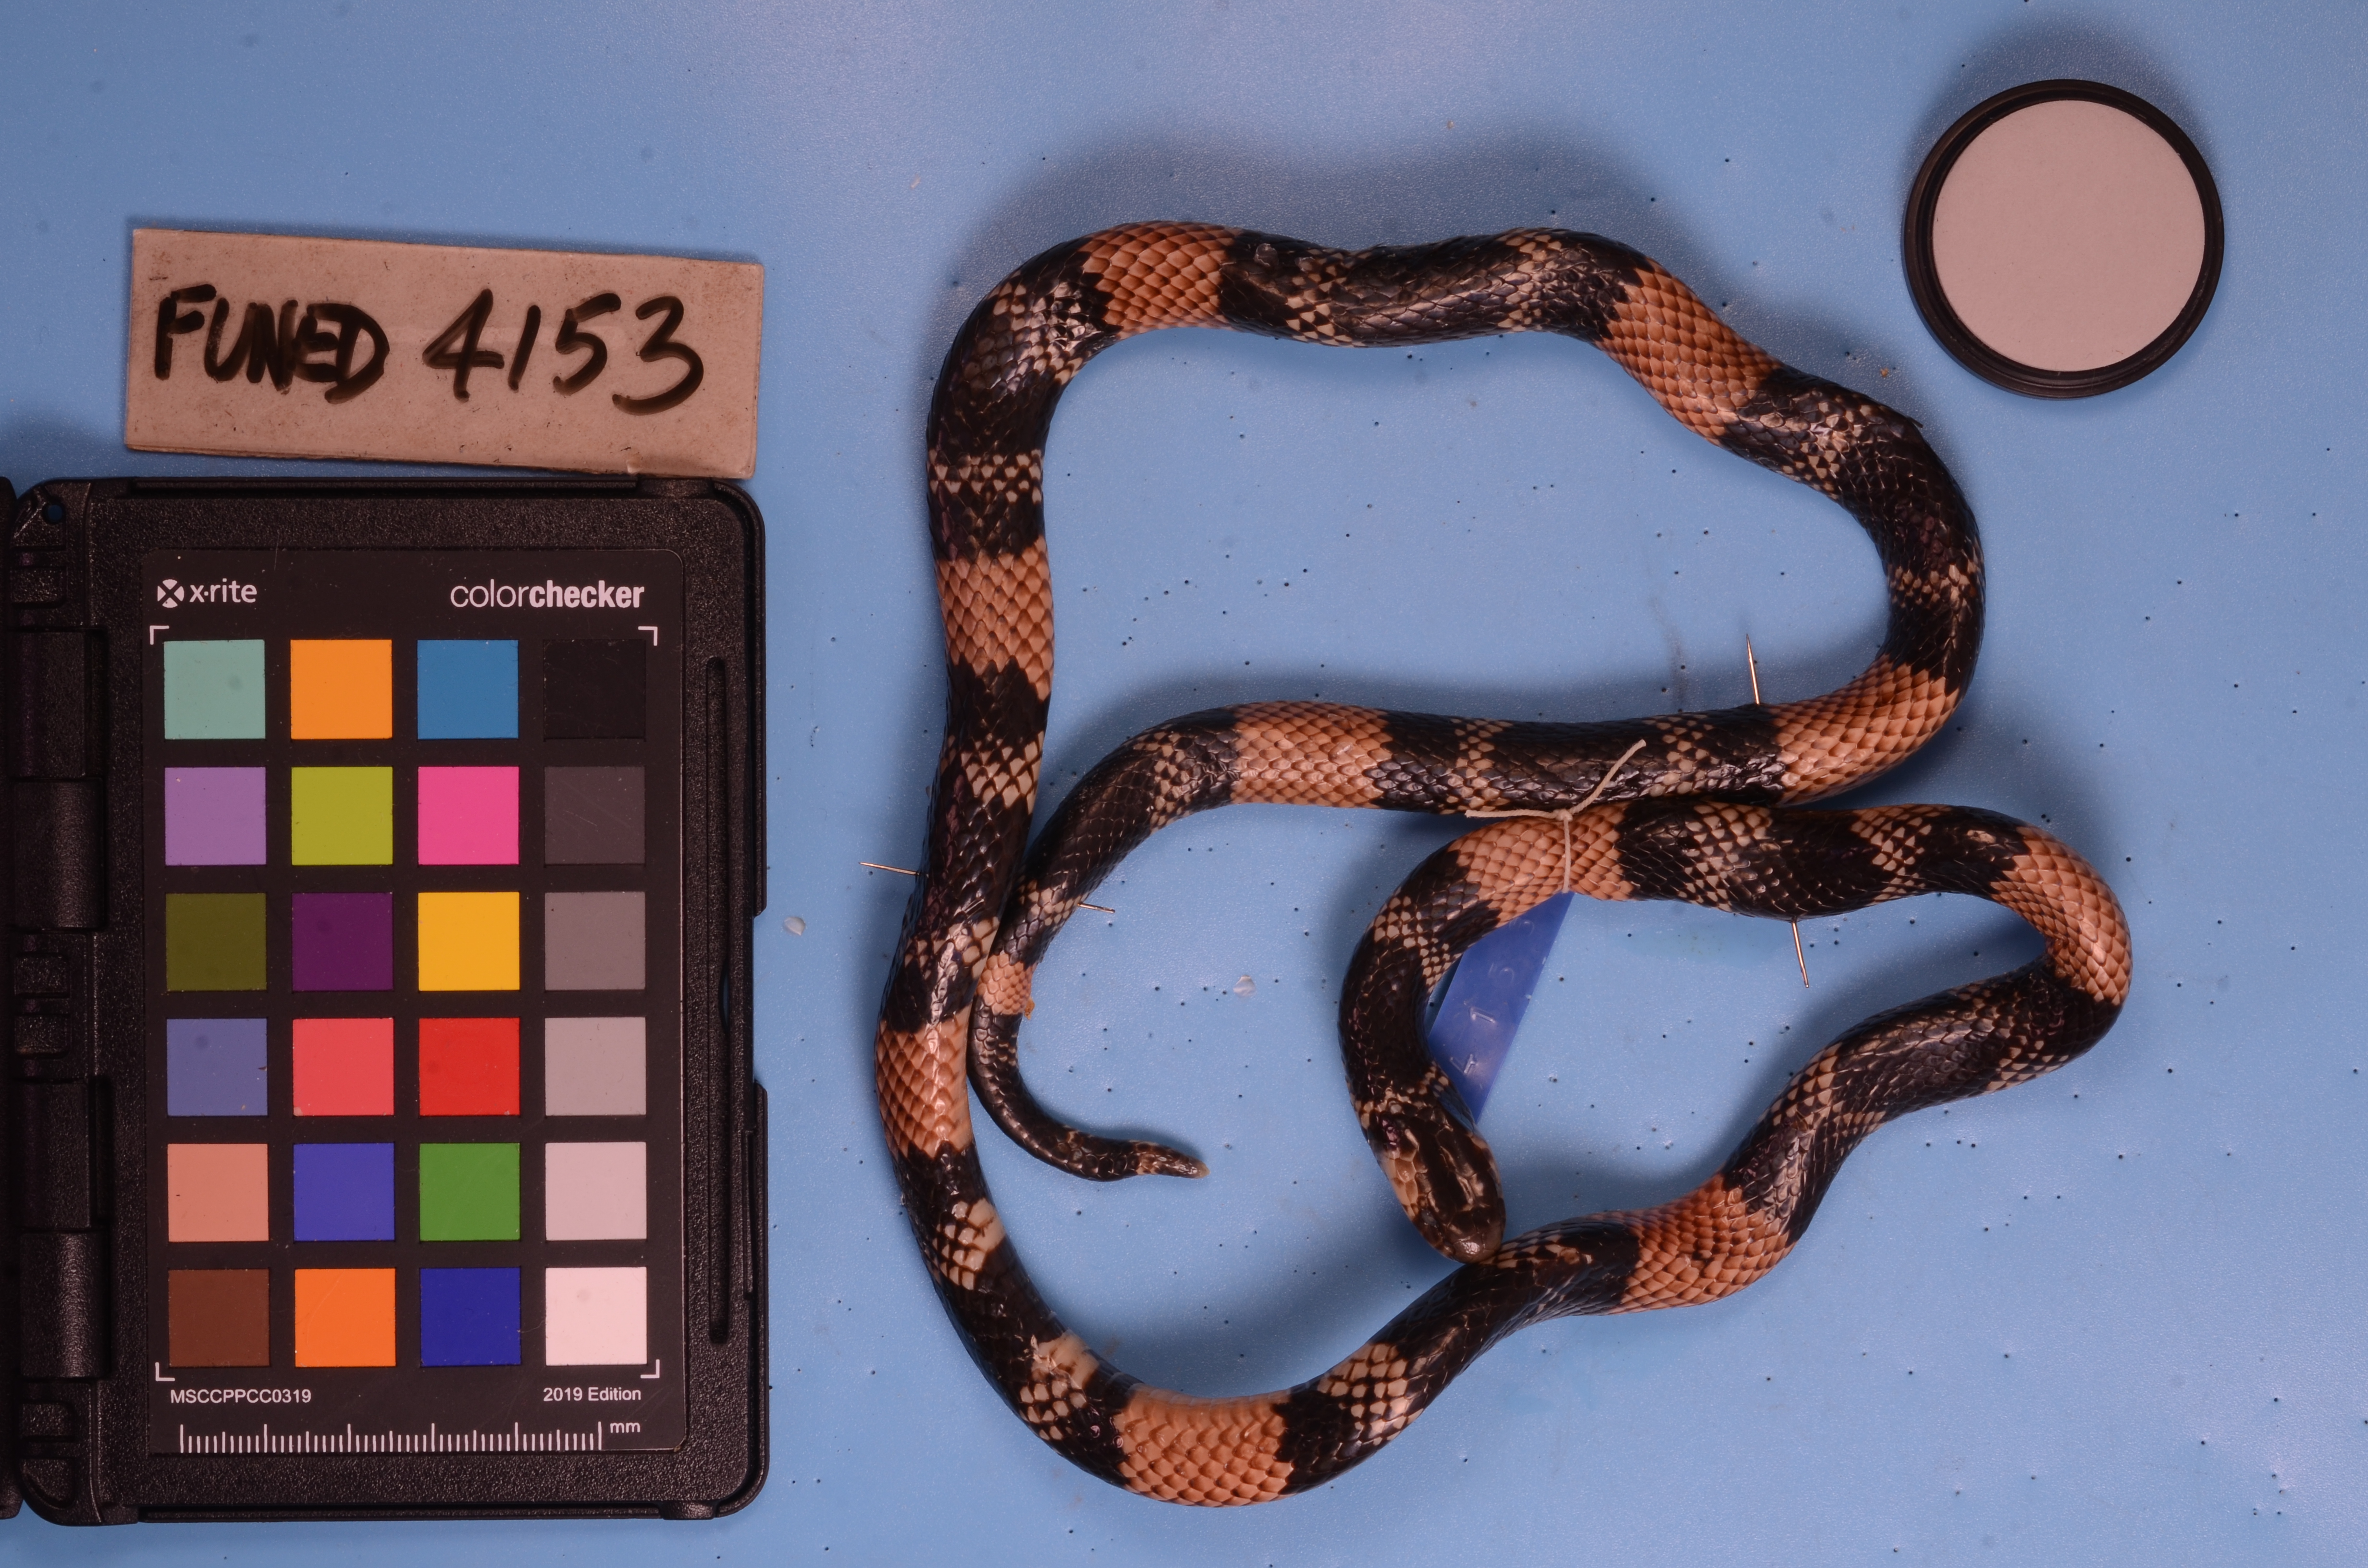
Species: Micrurus frontalis
View: dorsal
Mimicry status: model